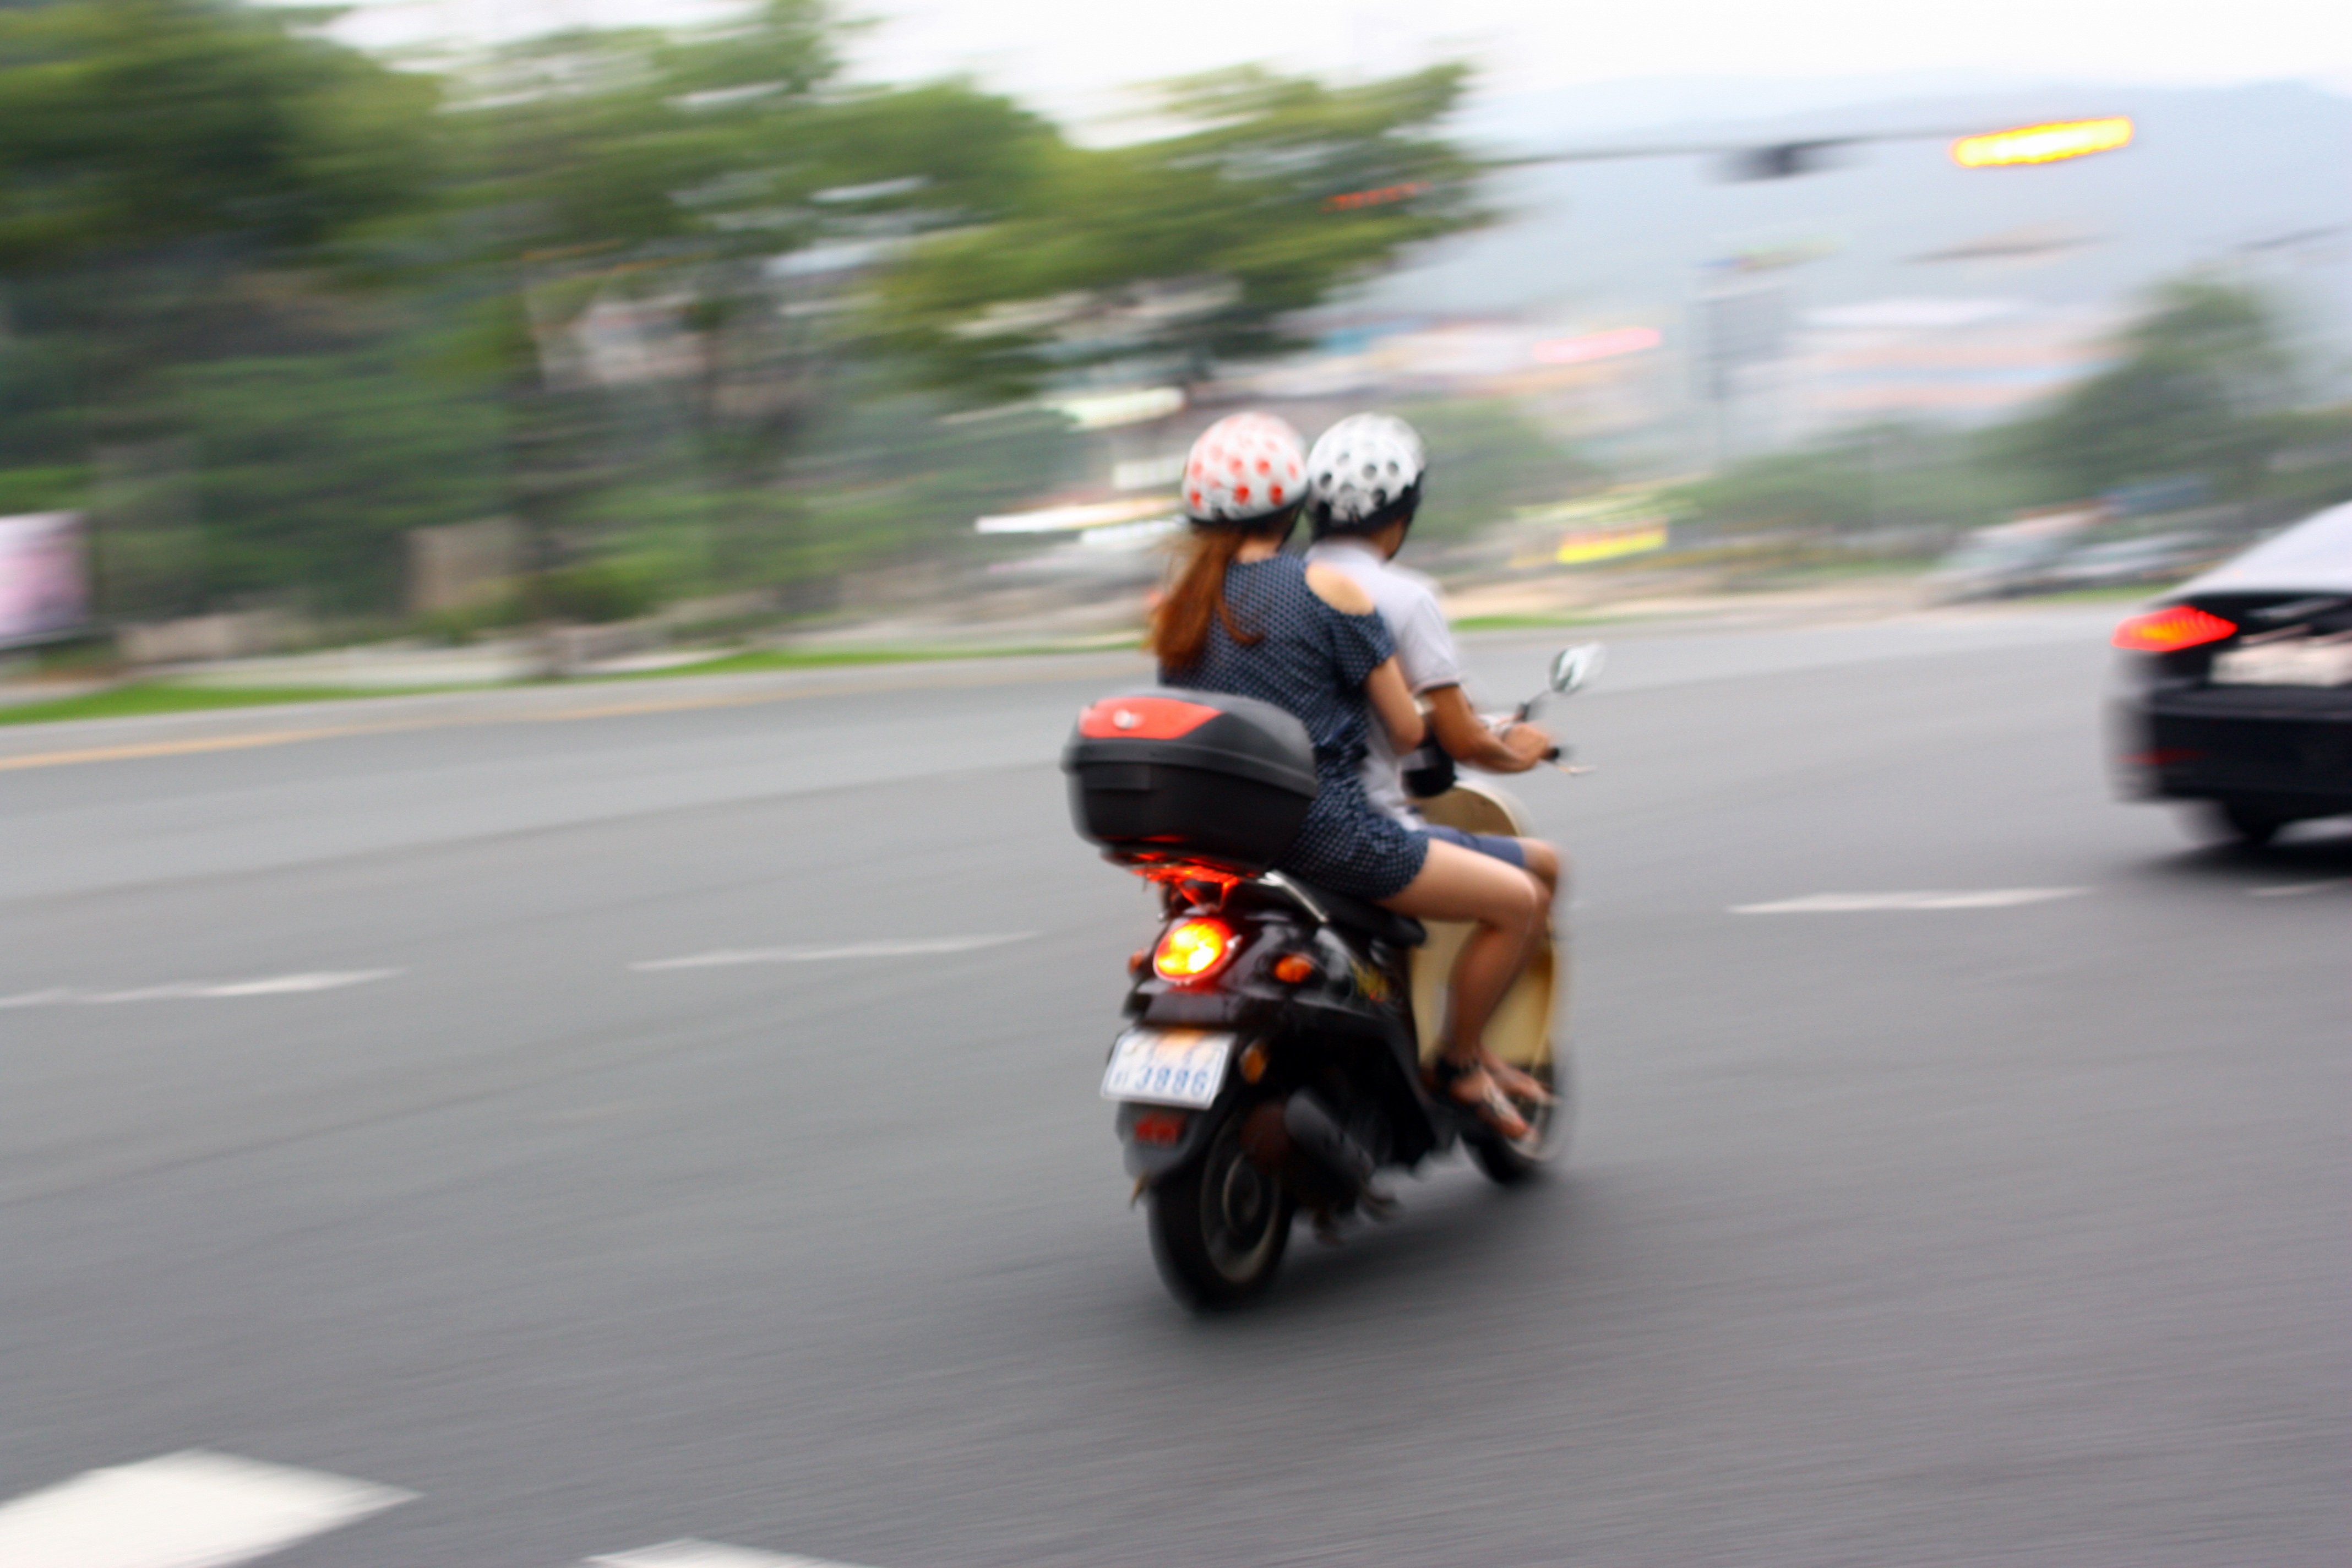
road, car, vehicle, motorcycle, race, motorcycles, pooping, couples, stunt, motorcycling, road racing, automobile make, human action, stunt performer, isle of man tt